Royal Style and Titles Act

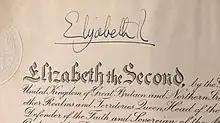
Letters patent bearing the title of Queen Elizabeth II of the United Kingdom below her royal sign-manual

The Royal Titles Act 1901 allowed for the addition of the words "and of the British Dominions beyond the Seas" to the monarch's title.